Jonathan Rogers (GC)

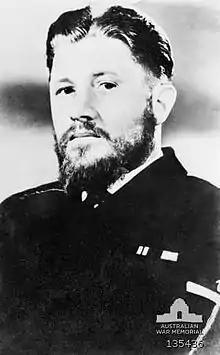

Jonathan Rogers, (16 September 1920 – 10 February 1964) was a Welsh-born sailor and an Australian recipient of the George Cross, awarded for the heroism he displayed on the night of 10 February 1964 during the sinking of .